Auguste Prasch-Grevenberg

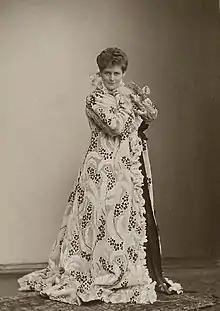
Auguste Prasch-Grevenberg ca. 1885.

Auguste Prasch-Grevenberg (22 August 1854 – 14 December 1945) was a German stage and film actress.